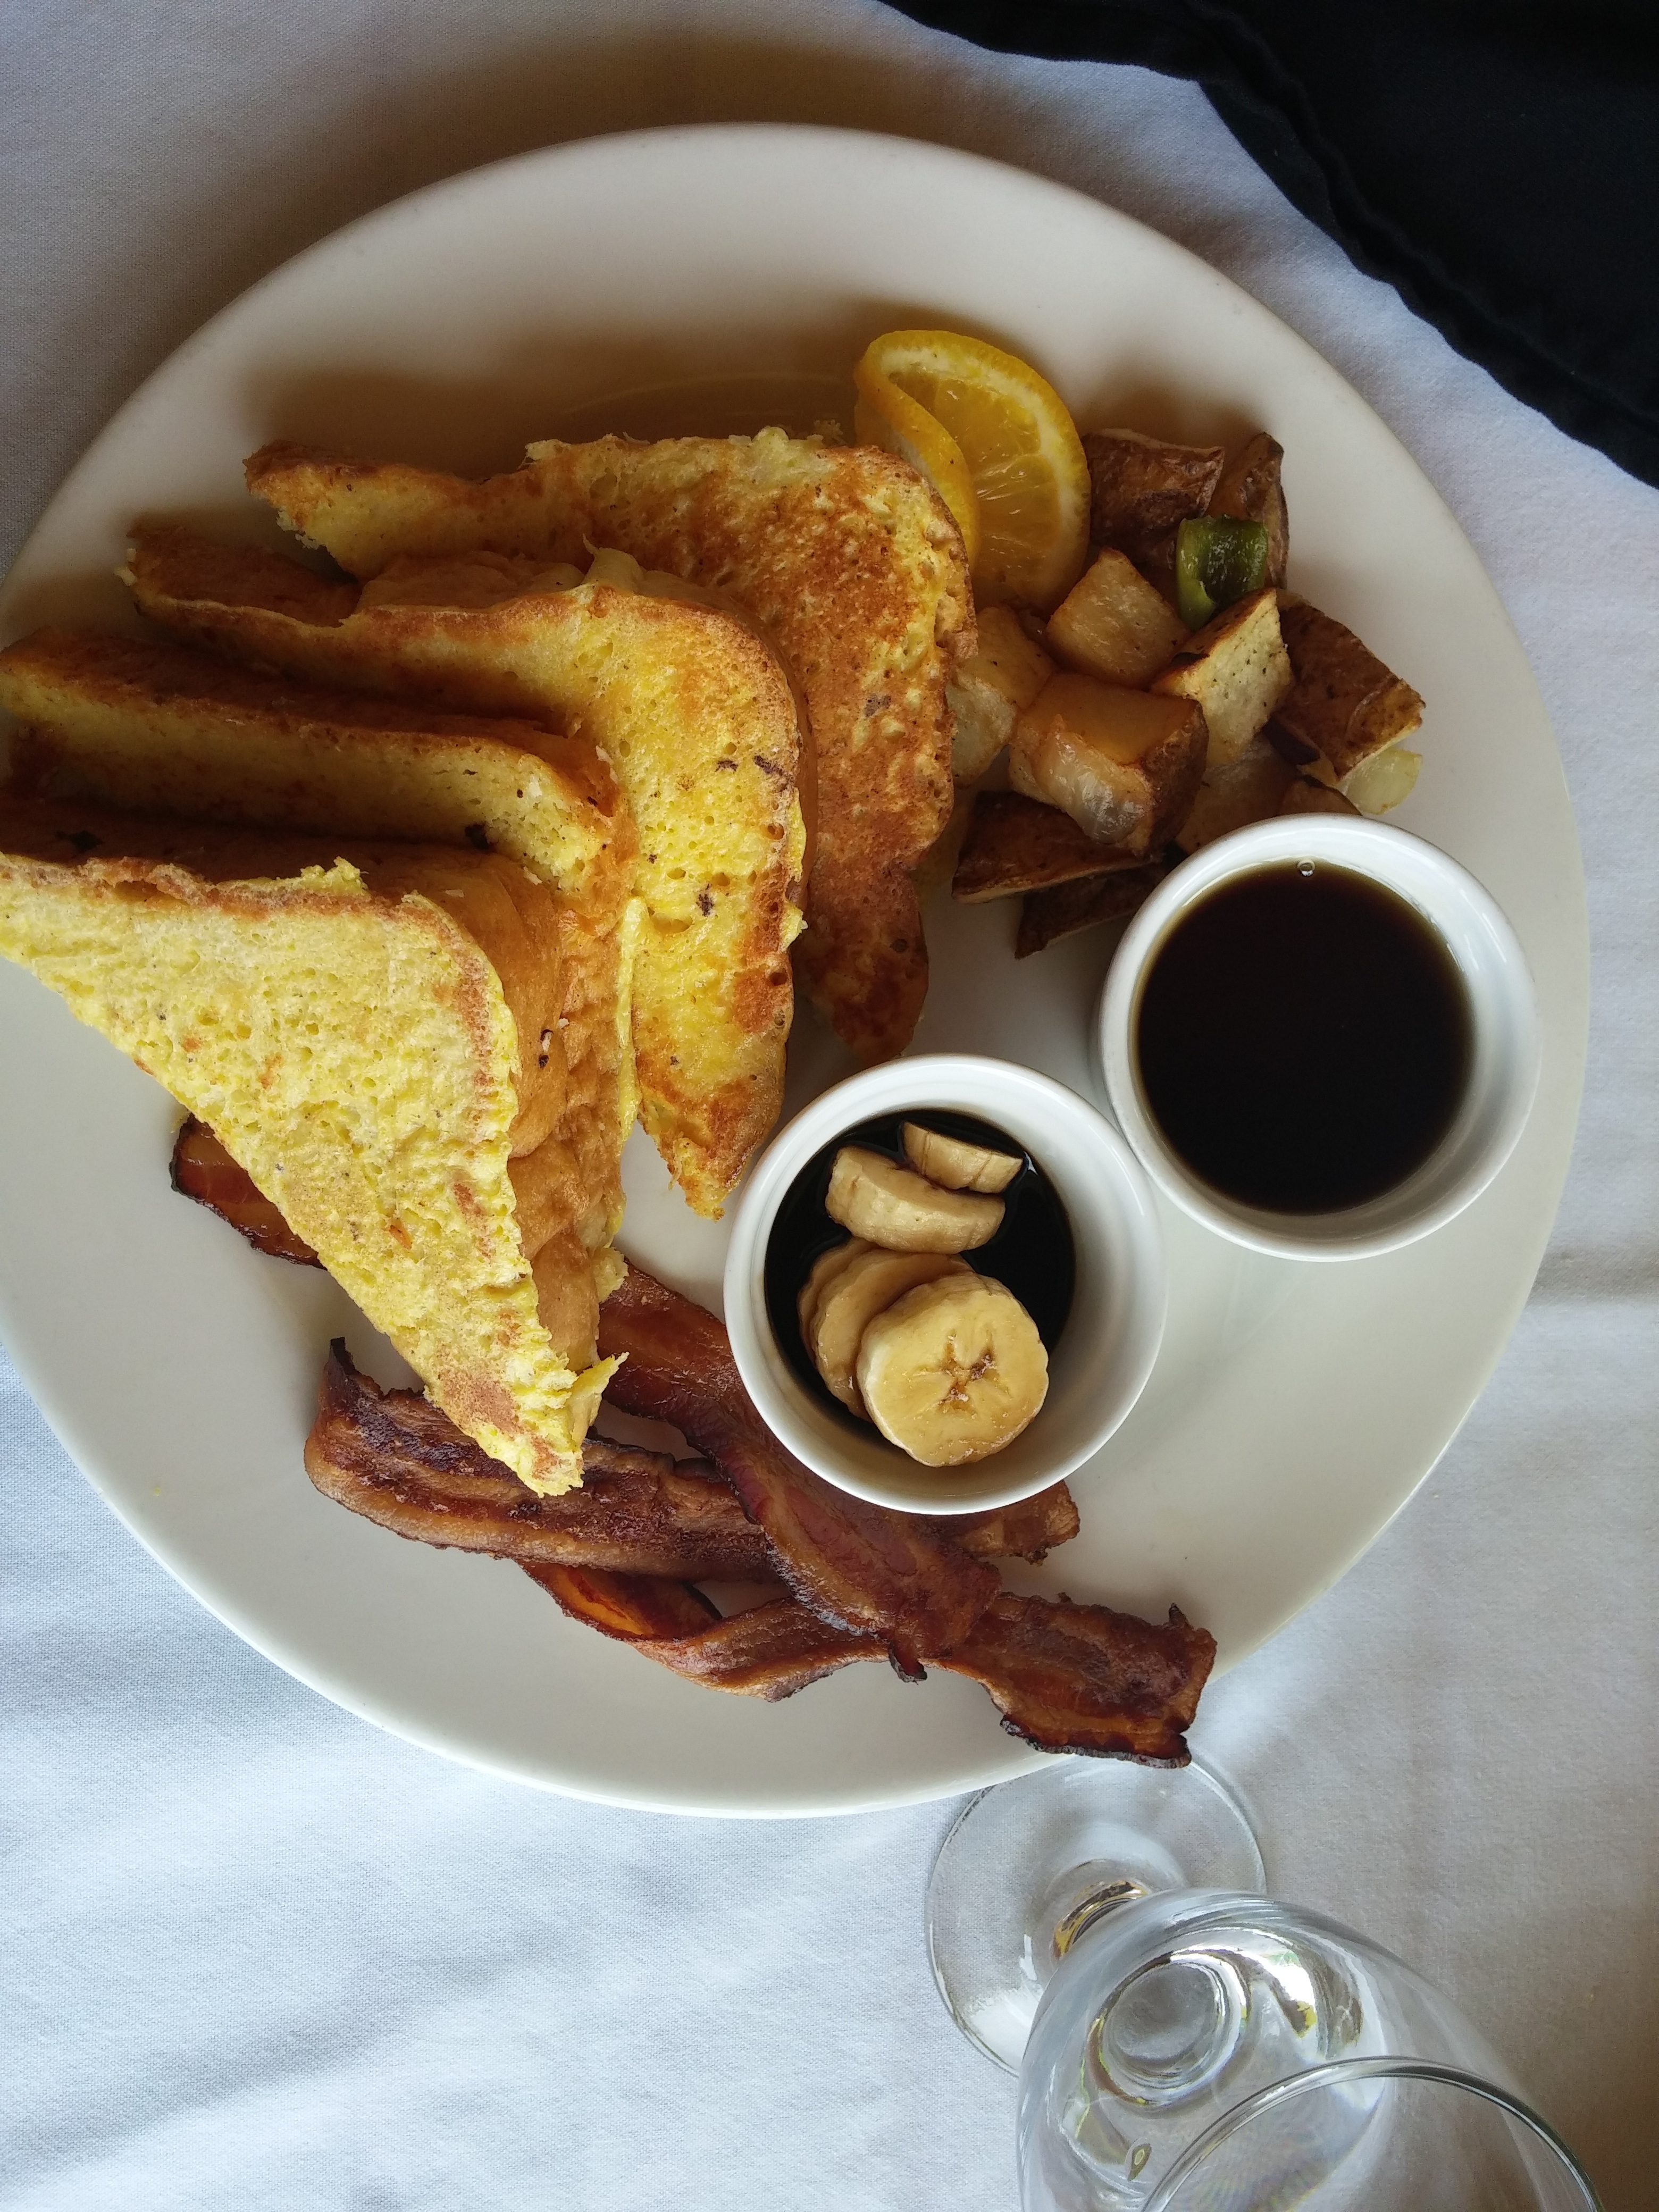
water, white, sweet, glass, restaurant, dish, meal, food, produce, plate, fresh, breakfast, gourmet, dessert, lunch, cuisine, delicious, syrup, bread, slice, maple, toast, bacon, french, bananas, resort, bahamas, tasty, brunch, flavor, french toast, fried food